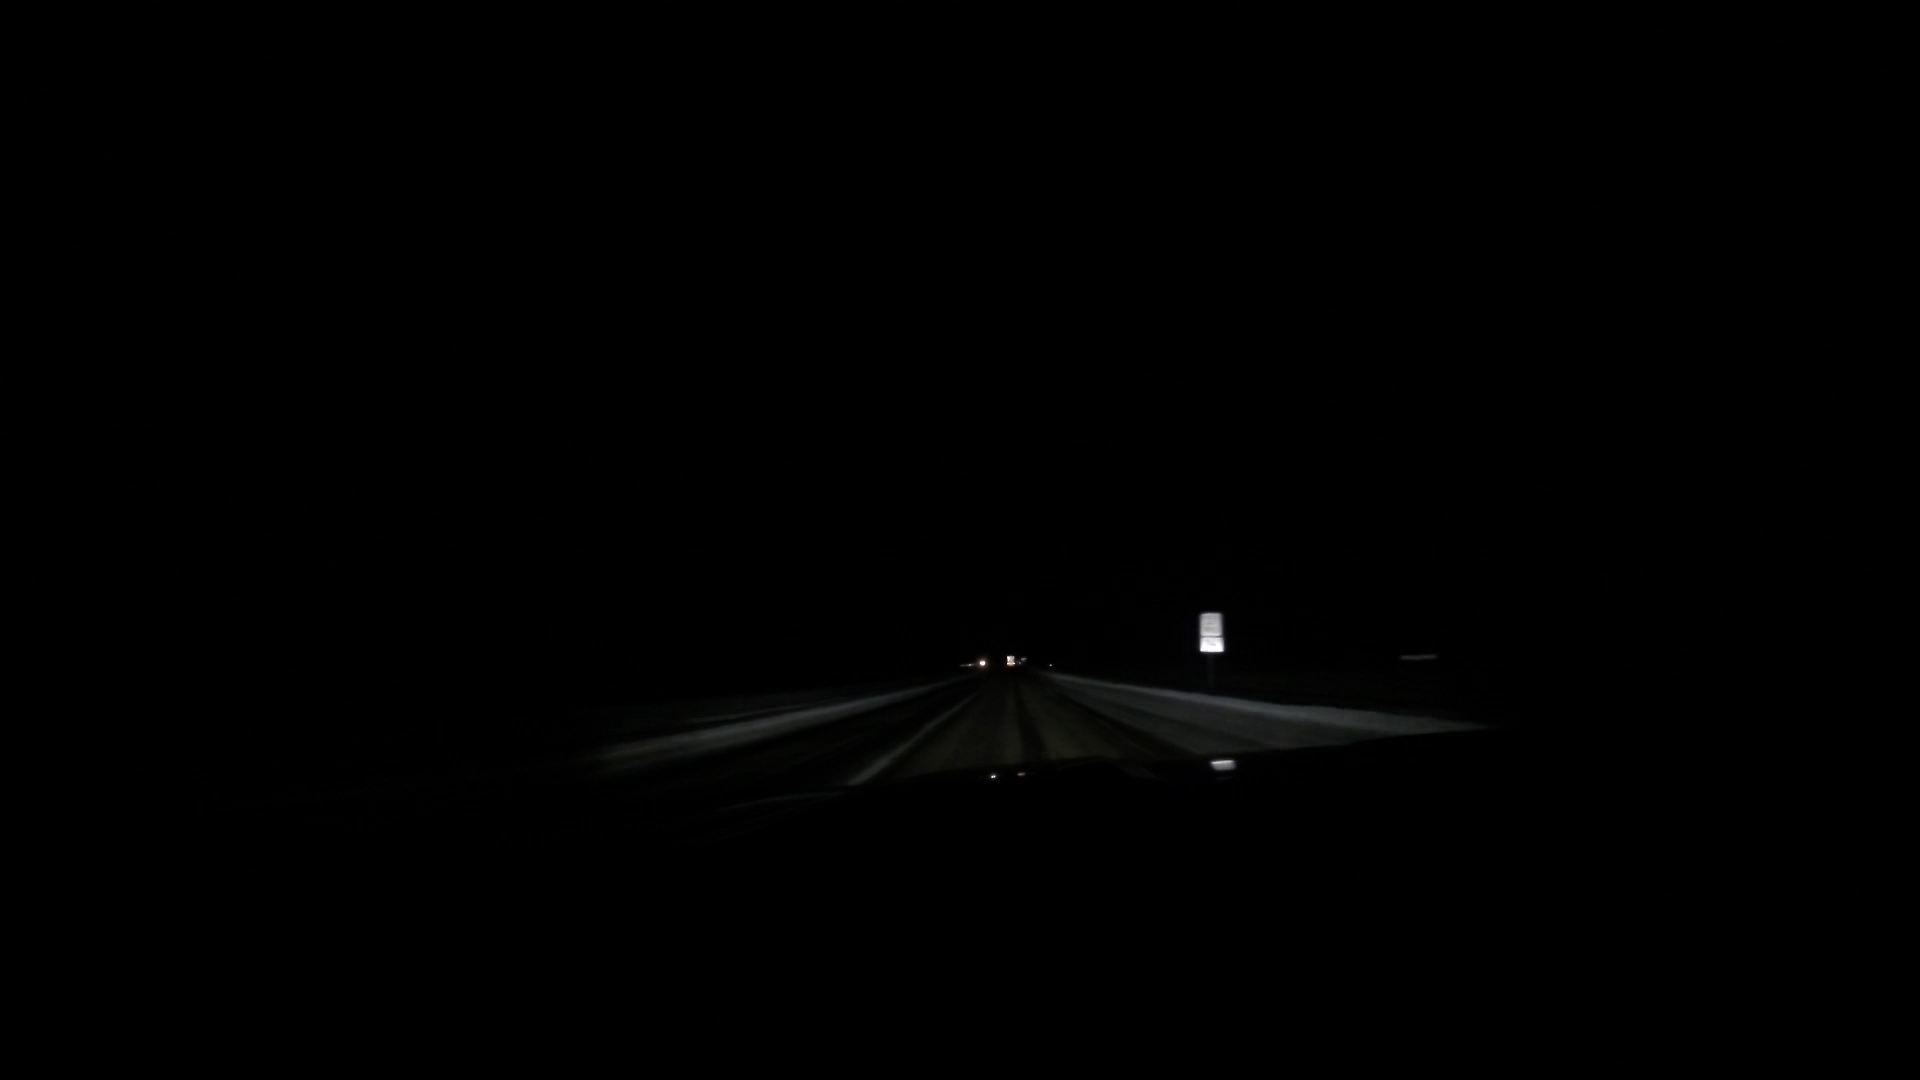
Speed limit sign label: mph80